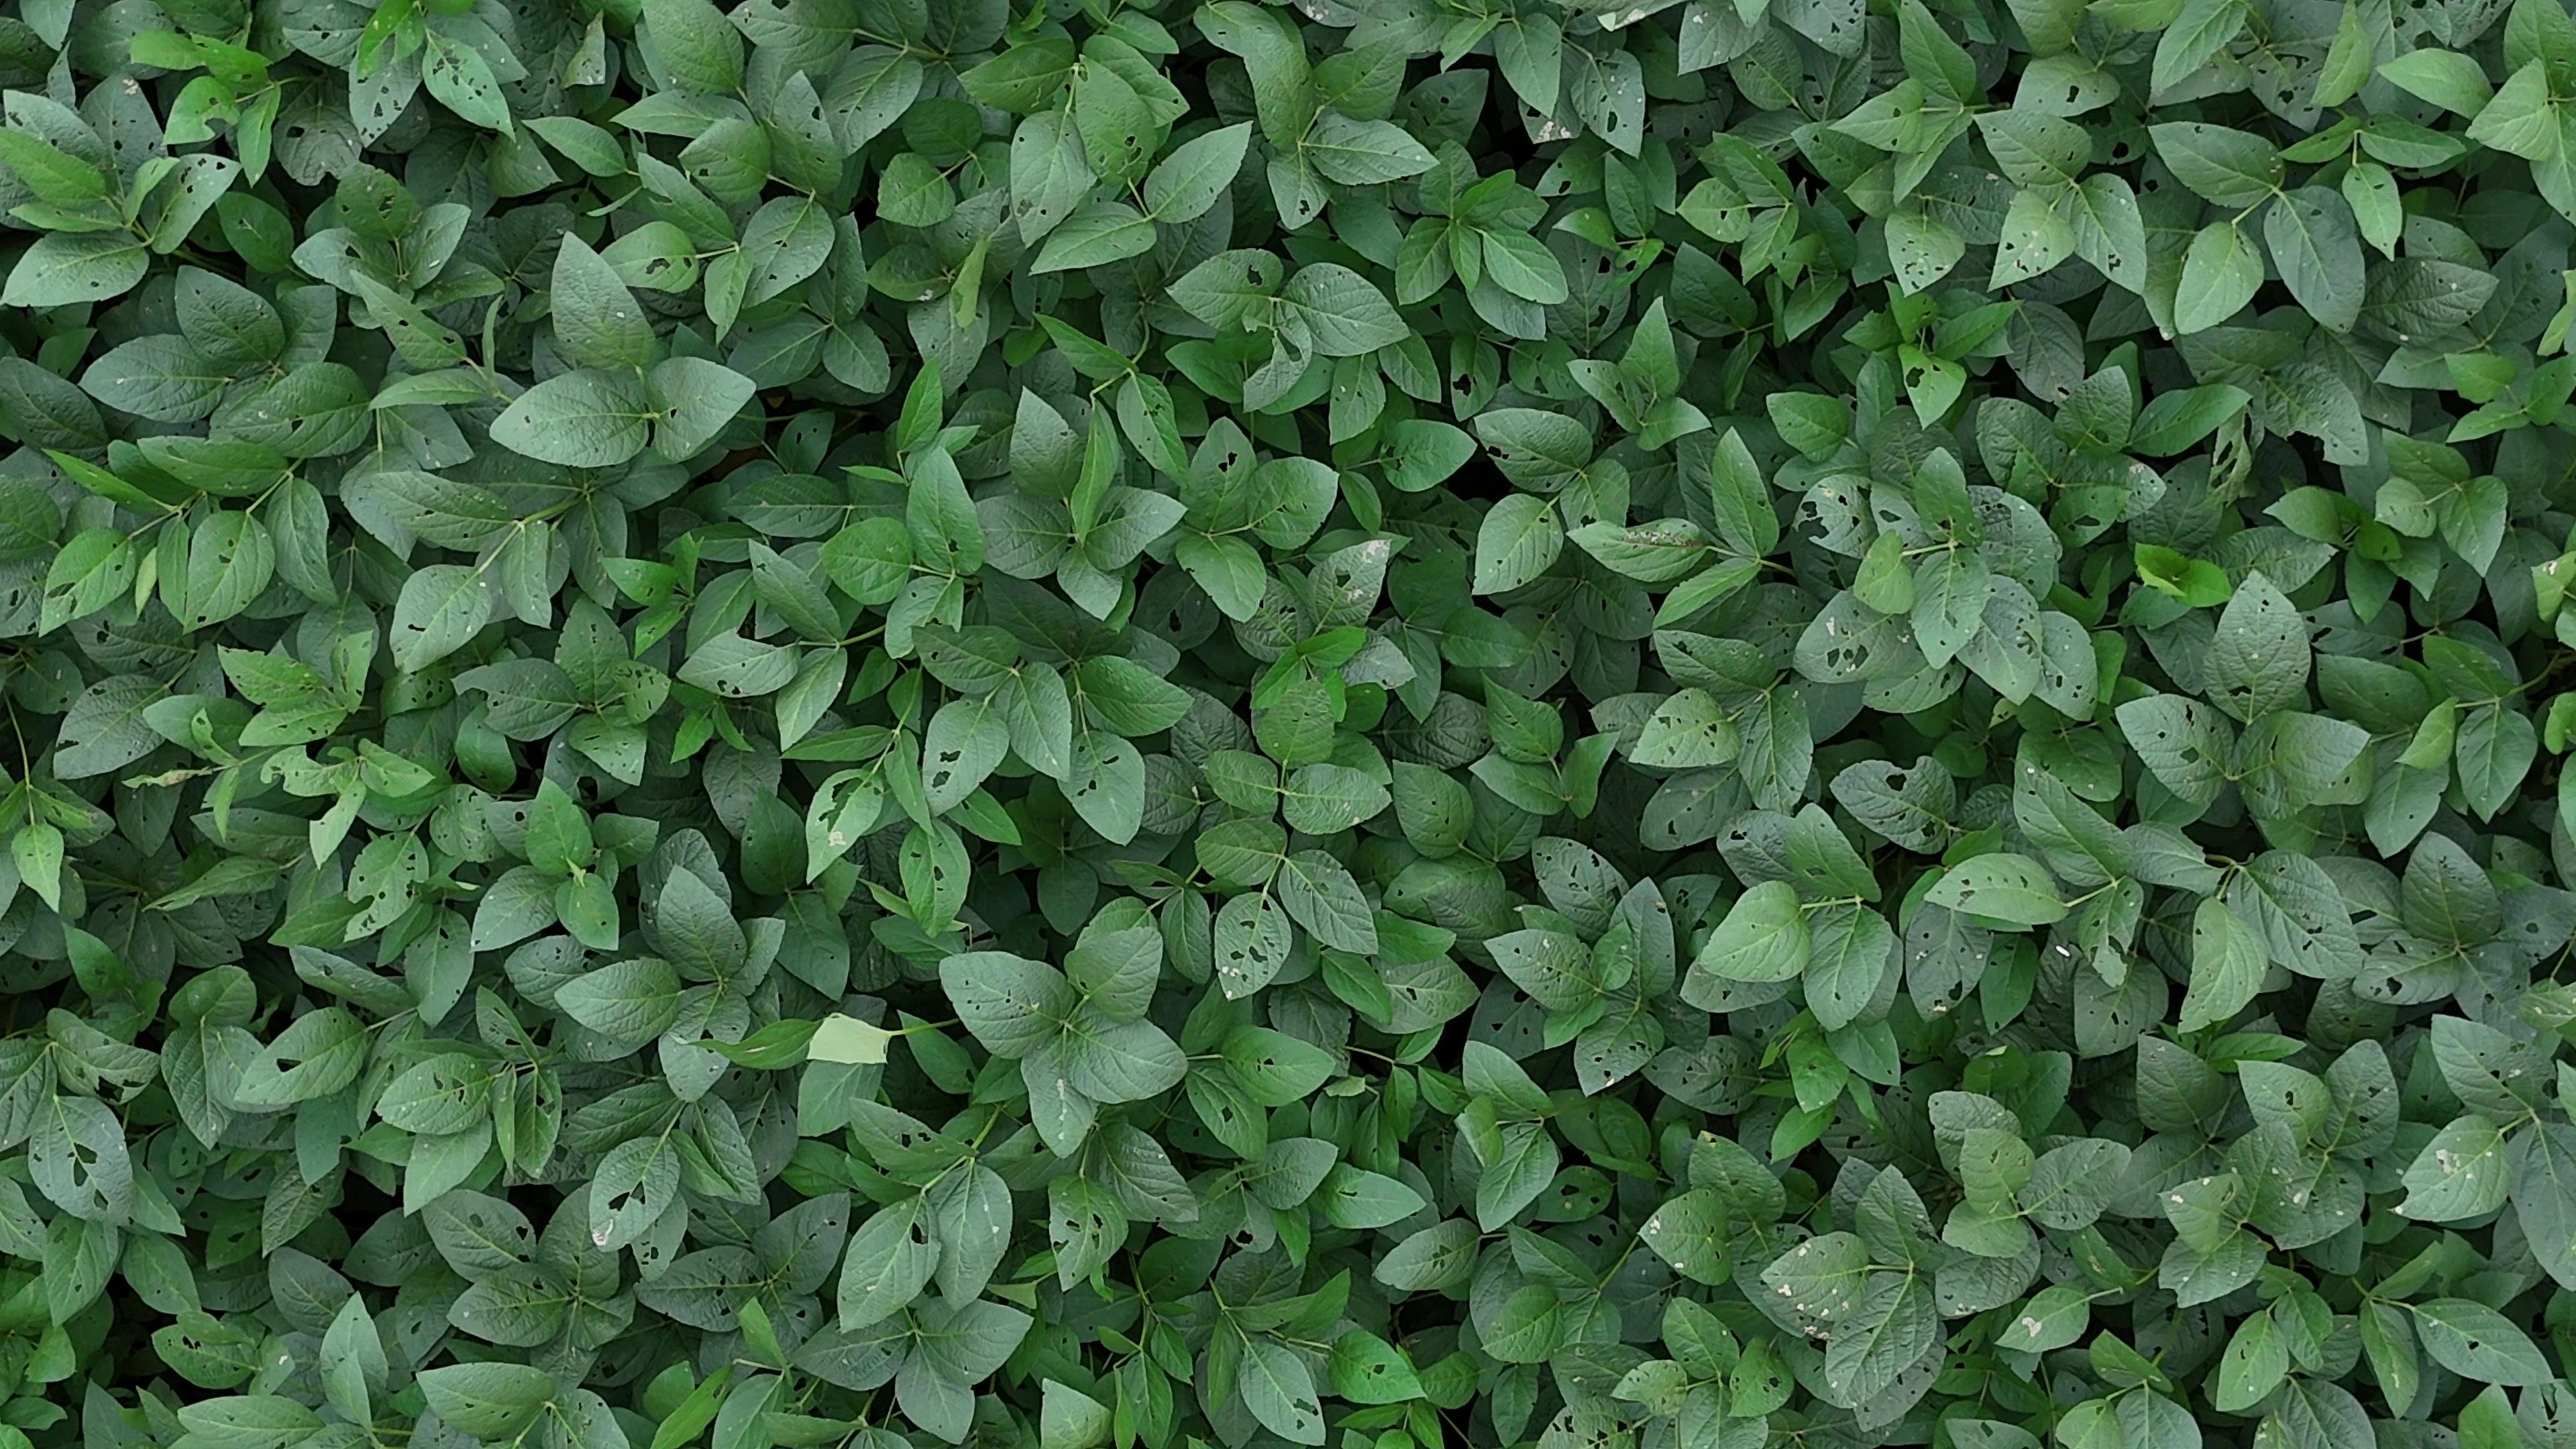
Label: Semilooper_Pest